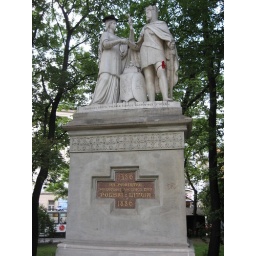
Queen Hedwig in a black hat